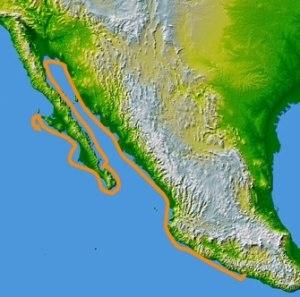
La péninsule de Basse-Californie est une péninsule de l'ouest du Mexique. Elle s'étend sur 1 250 km de Mexicali dans le nord à Cabo San Lucas au sud en séparant l'océan Pacifique du golfe de Californie.
Francisco de Ulloa est un explorateur espagnol.